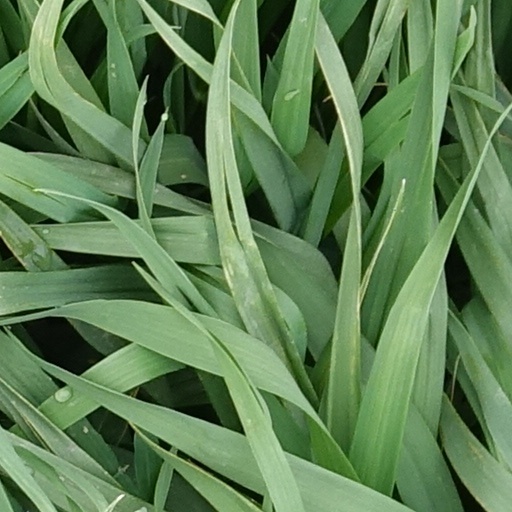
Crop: wheat